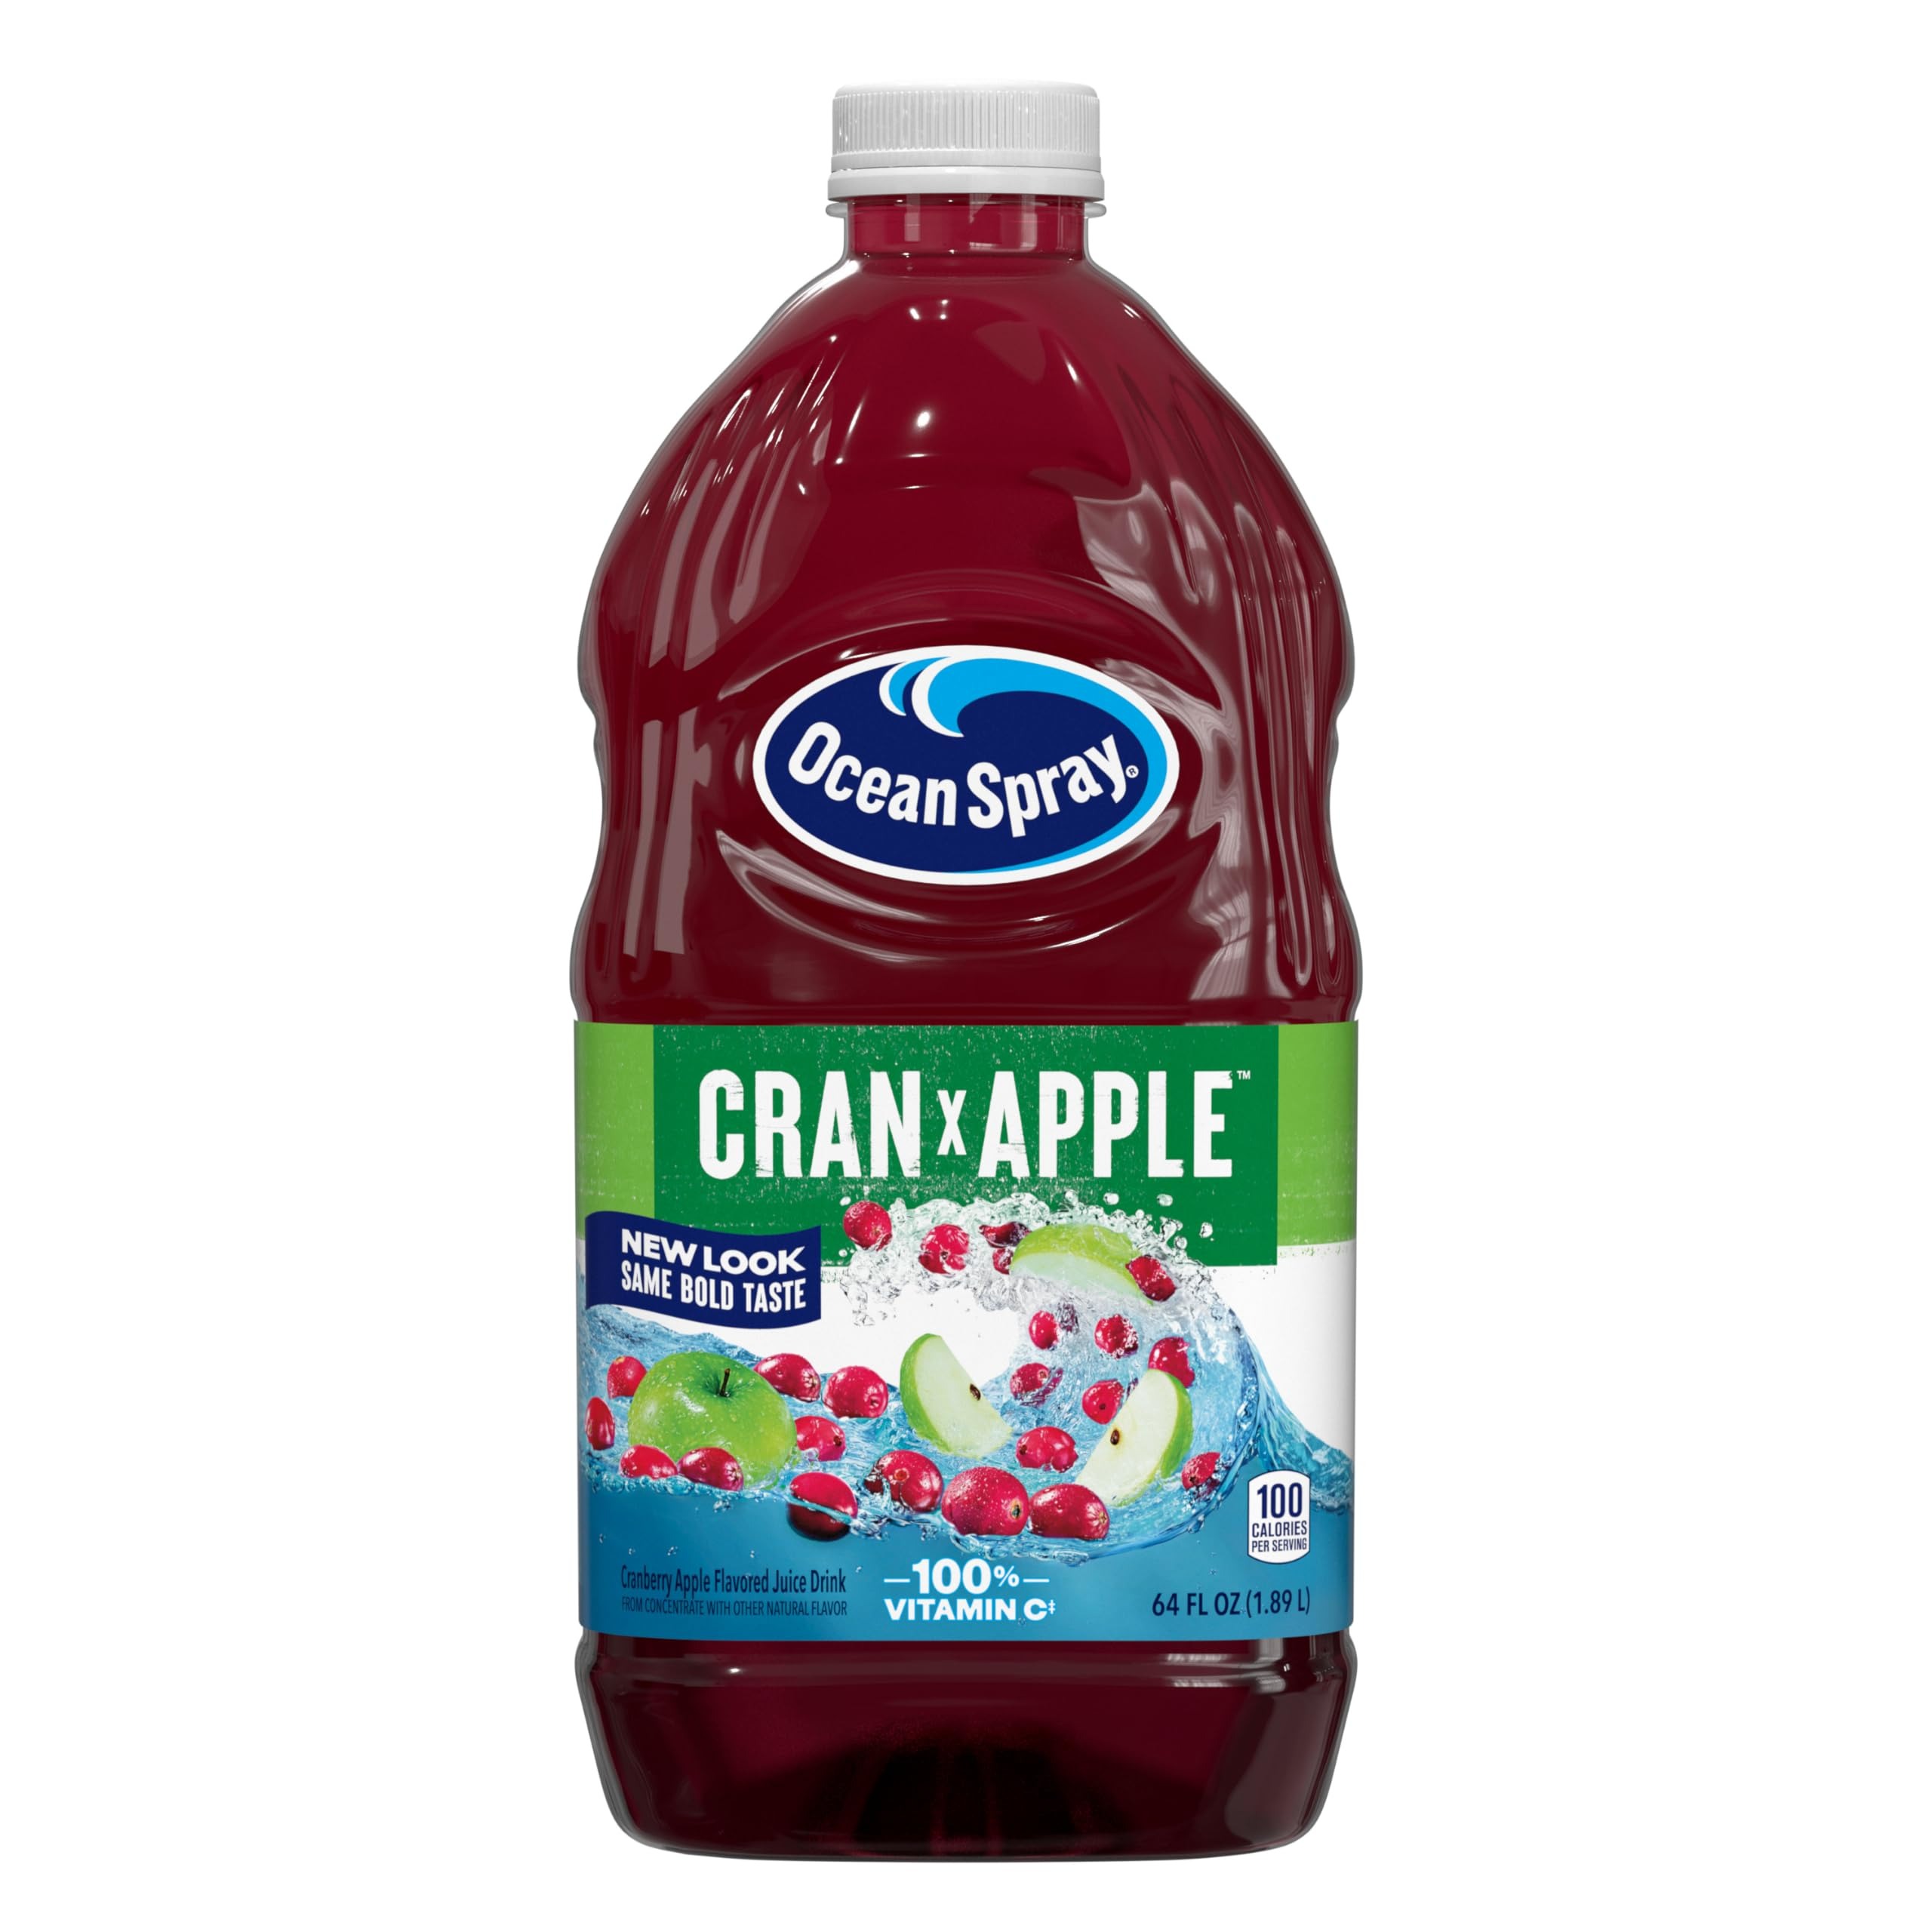
Item Name: Ocean Spray® Cran-Apple™ Cranberry Apple Juice Drink, 64 Fl Oz Bottle (Pack of 8)
Bullet Point 1: Included - Eight (8) 64 fl oz bottles of Ocean Spray Cran-Apple Cranberry Apple Juice Drink
Bullet Point 2: Just Good Stuff - An unapologetically bold mashup of cranberry and apple made from real juice concentrate for an insanely delicious juice drink that you can feel good about
Bullet Point 3: Uncanny Nutrition - 100% of your recommended daily value of vitamin C per serving with no high fructose corn syrup
Bullet Point 4: Endless Possibilities - Try adding Cran-Apple to mixed drinks and beverages for extra bold flavor, use it to add a tart twist to recipes or enjoy on its own
Bullet Point 5: Maverick Mission - Ocean Spray believes in the power of the mighty cranberry; Born Tart. Raised Bold.
Value: 512.0
Unit: Fl Oz

Price: 3.49